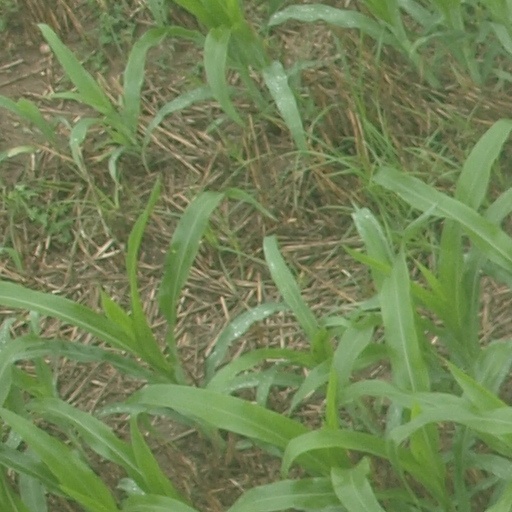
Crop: maize; corn